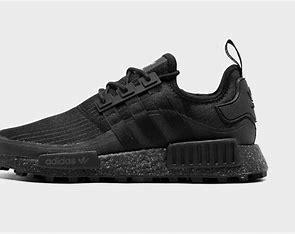
Brand: adidas
Model: NMD_R1 Athletic